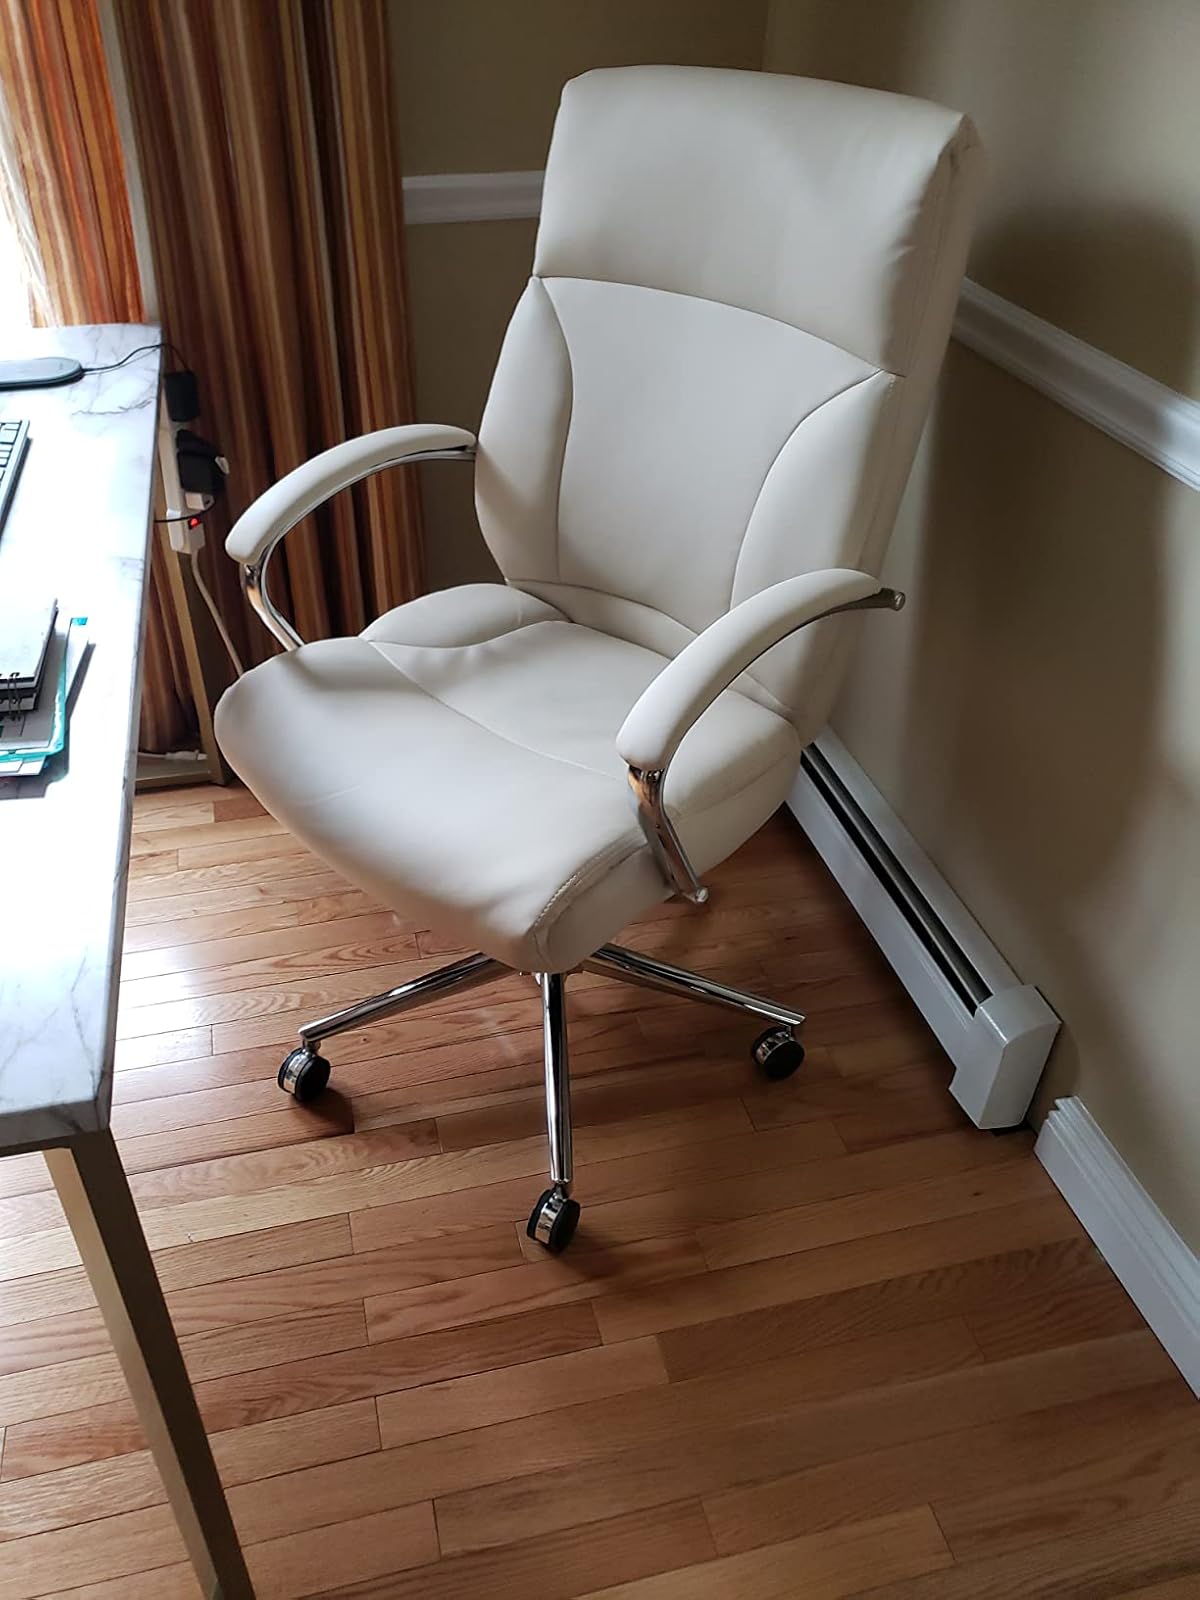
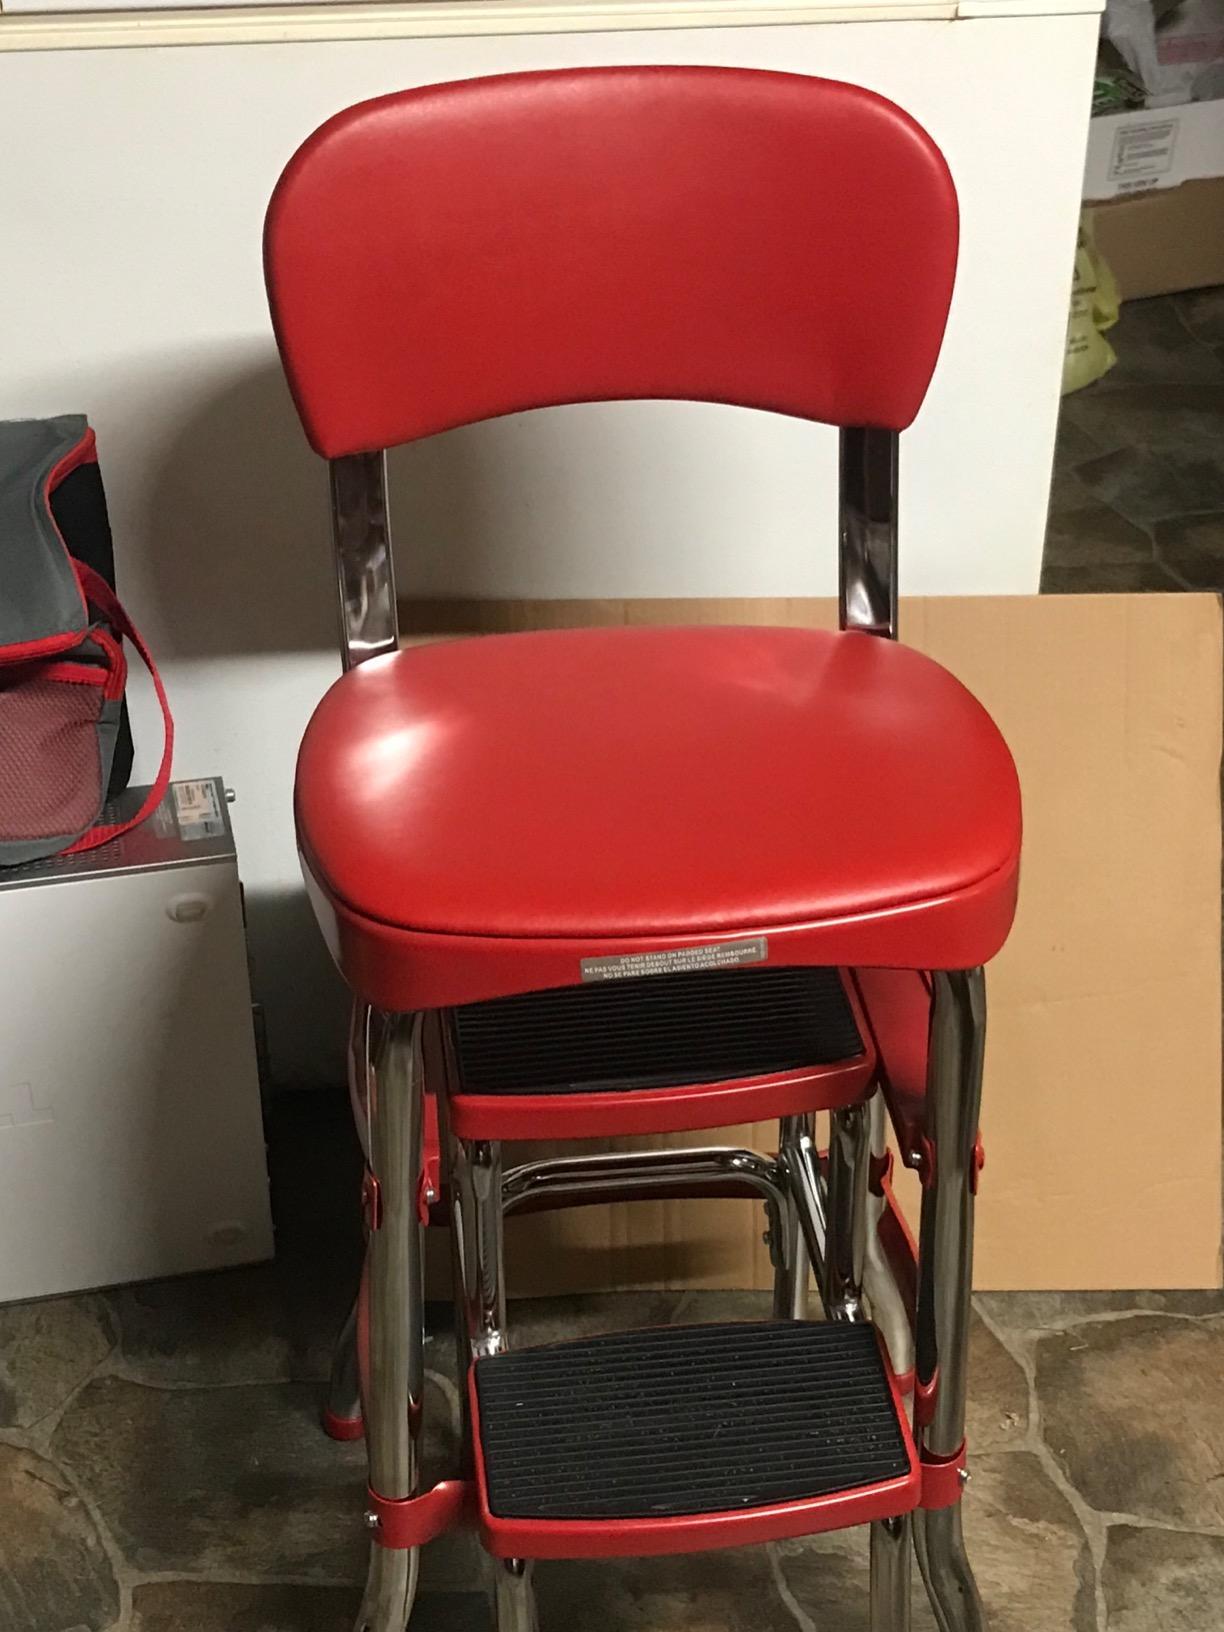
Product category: items_chair
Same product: no